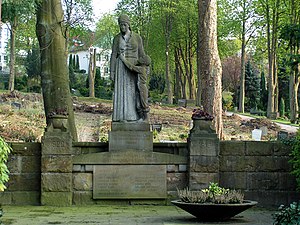
Ruhropstanden
Grav og mindesmærke i Hagen over døde under Ruhropstanden.
"Ruhropstanden, martsopstanden eller Ruhrkampen var optøjer, der blev organiseret af venstreorienterede arbejdere i Ruhrområdet i marts 1920. Oprøret opstod som reaktion på det højreorienterede Kappkup den 13. mars 1920, men satte sig også som mål at ""erobre den politiske magt for at gennemføre Proletariatets diktatur"". Mod den preussiske indenrigsminister Carl Severings vilje blev frikorpsene brugt, og det kom til heftige kampe med den nystiftede Rote Ruhrarmee, der med sine 100.000 mand i kontrollerede det meste af Ruhrområdet og Münsterland. Bielefeldaftalen som Severing havde fået i stand, førte kun delvis til at Ruhrarméen indstillede kampene.